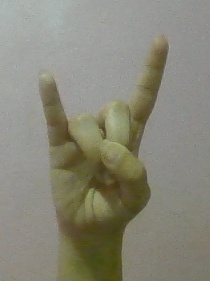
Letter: la